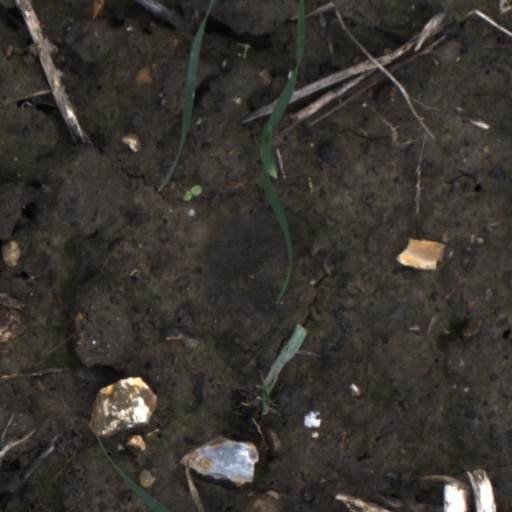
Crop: wheat